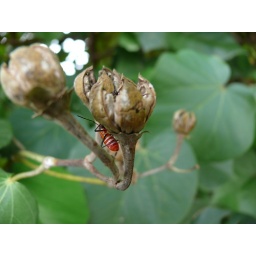
Strange red bugs in the fruits of this plant